Woodland Cemetery (Cleveland)

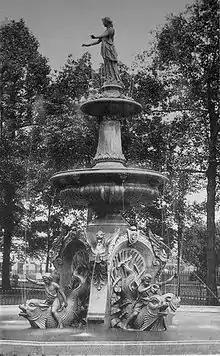
The large 1887 fountain.

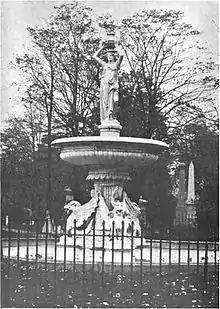
The small 1887 fountain.

A small wooden gatekeeper's cottage was built by M.D. Fosmier for $834 ($ in dollars) at the Quincy Avenue entrance of the cemetery in late 1880. Woodland Cemetery was hooked up to the city sewer and stormwater system in 1881 at a cost of about $5,600 ($ in dollars). A tool shed and carriage house for the hearse were erected by contractor William Moore in the fall of 1882. The gatekeeper's lodges at the west and north gates and the foreman's house were refurbished in 1882 as well, and several new northern sections graded and plotted. The 1870 receiving vault was dismantled and reassembled at Erie Street Cemetery, where it was used as a chapel.